Alexander Campbell (minister)

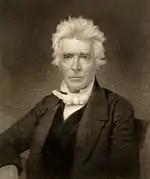
Alexander Campbell

From 1815 to 1824, Campbell and his father kept the Brush Run Church affiliated with a local Baptist association. After disagreements over some issues, they allied with the Mahoning Baptist Association.